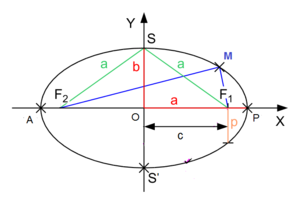
Principaux paramètres d'une trajectoire Keplerienne elliptique d'un corps céleste.
Le problème à deux corps est un modèle théorique important en mécanique, qu'elle soit classique ou quantique, dans lequel sont étudiés les mouvements de deux corps assimilés à des points matériels en interaction mutuelle, le système global étant considéré comme isolé. Dans cet article, seul sera abordé le problème à deux corps en mécanique classique, d'abord dans le cas général d'un potentiel attractif, puis dans le cas particulier très important où les deux corps sont en interaction gravitationnelle, ou mouvement képlérien, lequel est un sujet important de la mécanique céleste.